Federico Marchetti

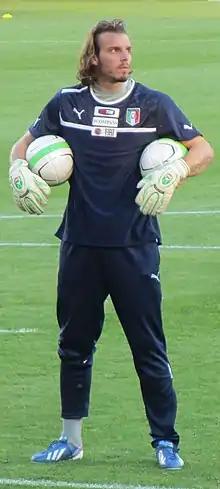
Marchetti with Italy in 2013

Federico Marchetti (born 7 February 1983) is an Italian professional footballer who plays as a goalkeeper for Maltese Premier League club Marsaxlokk.